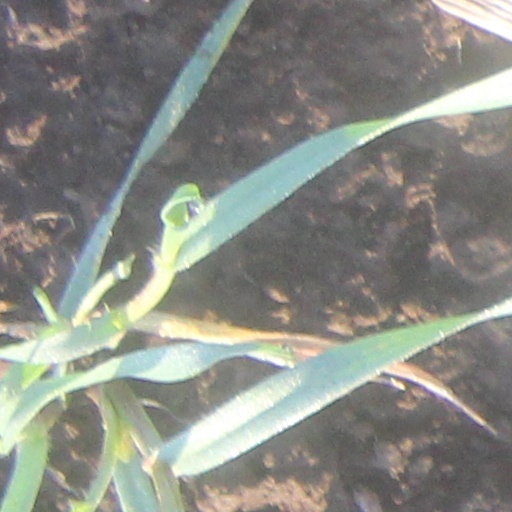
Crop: wheat